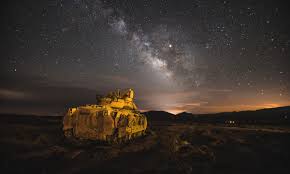
Label: BMP